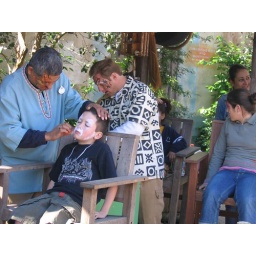
Austin getting painted like a lion @ the animal kingdom in Florida 2004